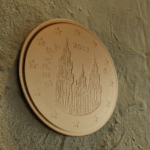
Coin value: 1cent
Country: es
Edition: 1cent